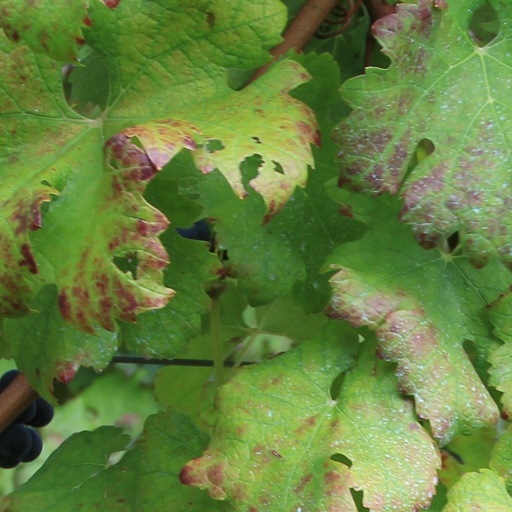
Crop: grape